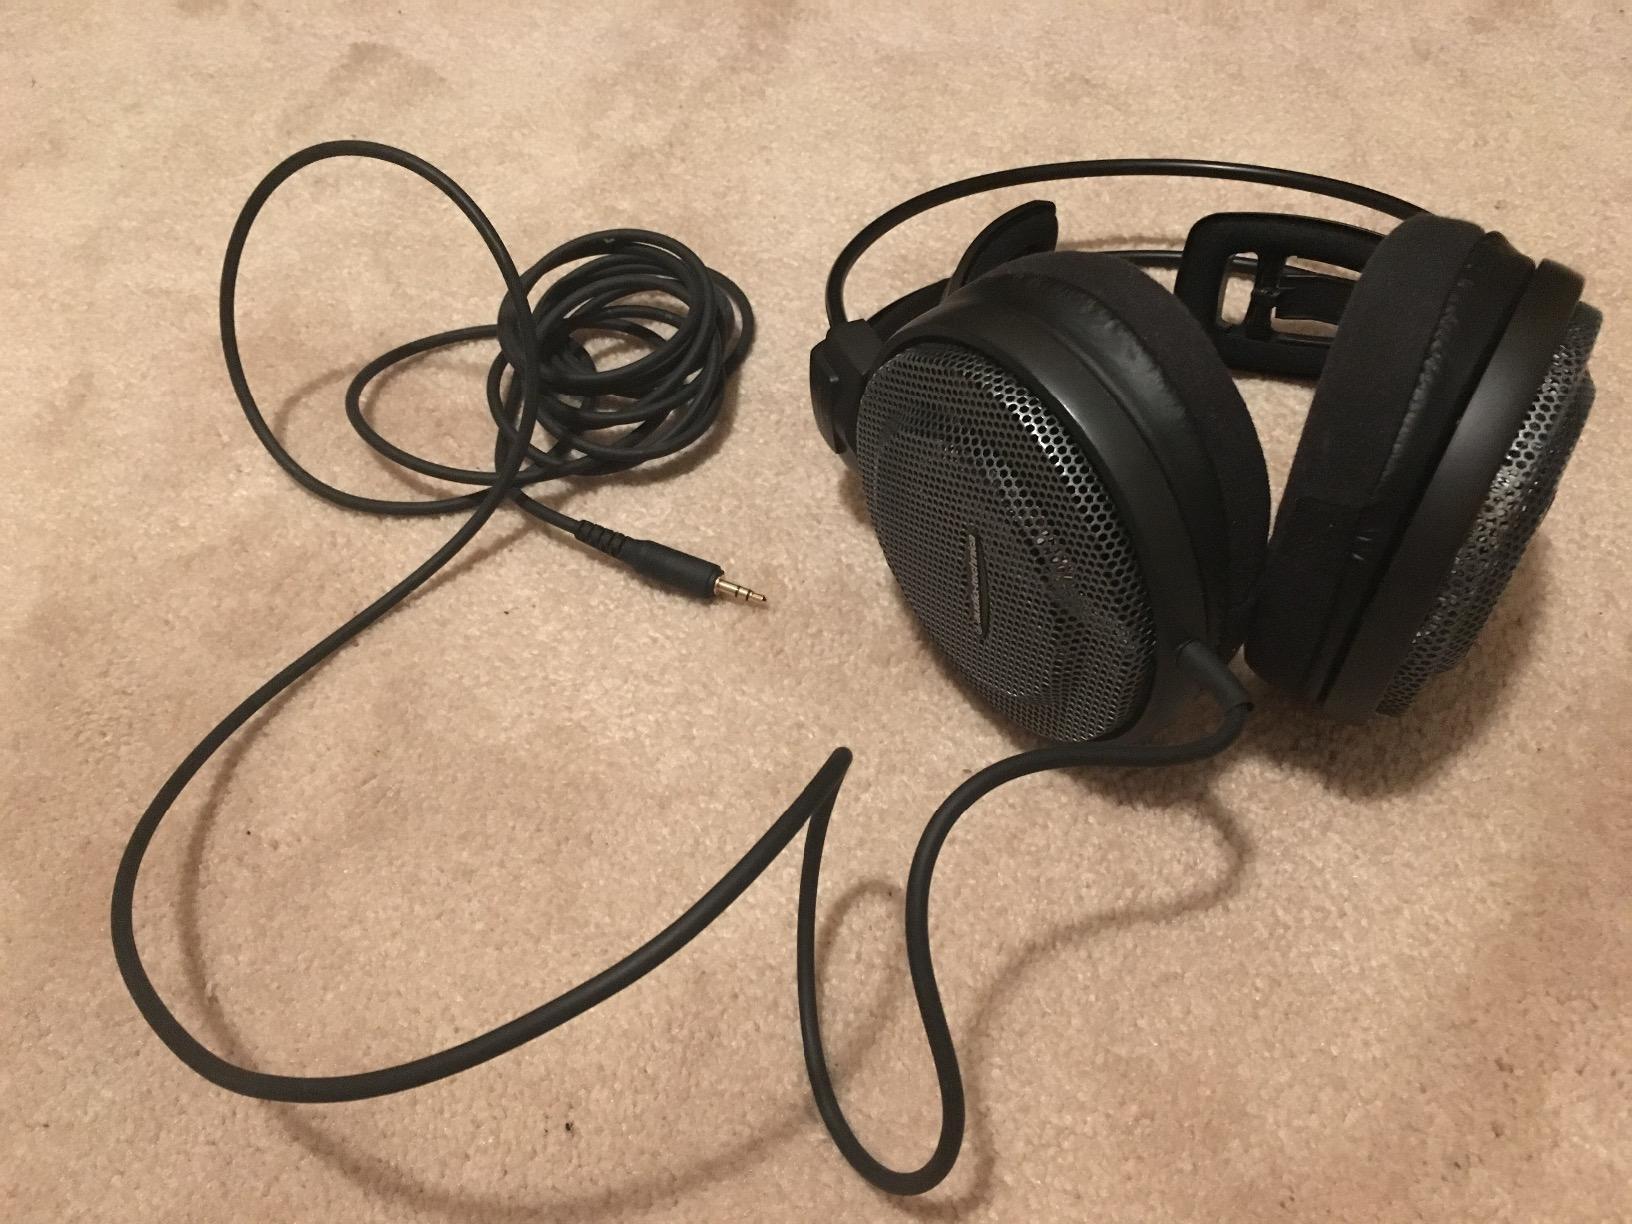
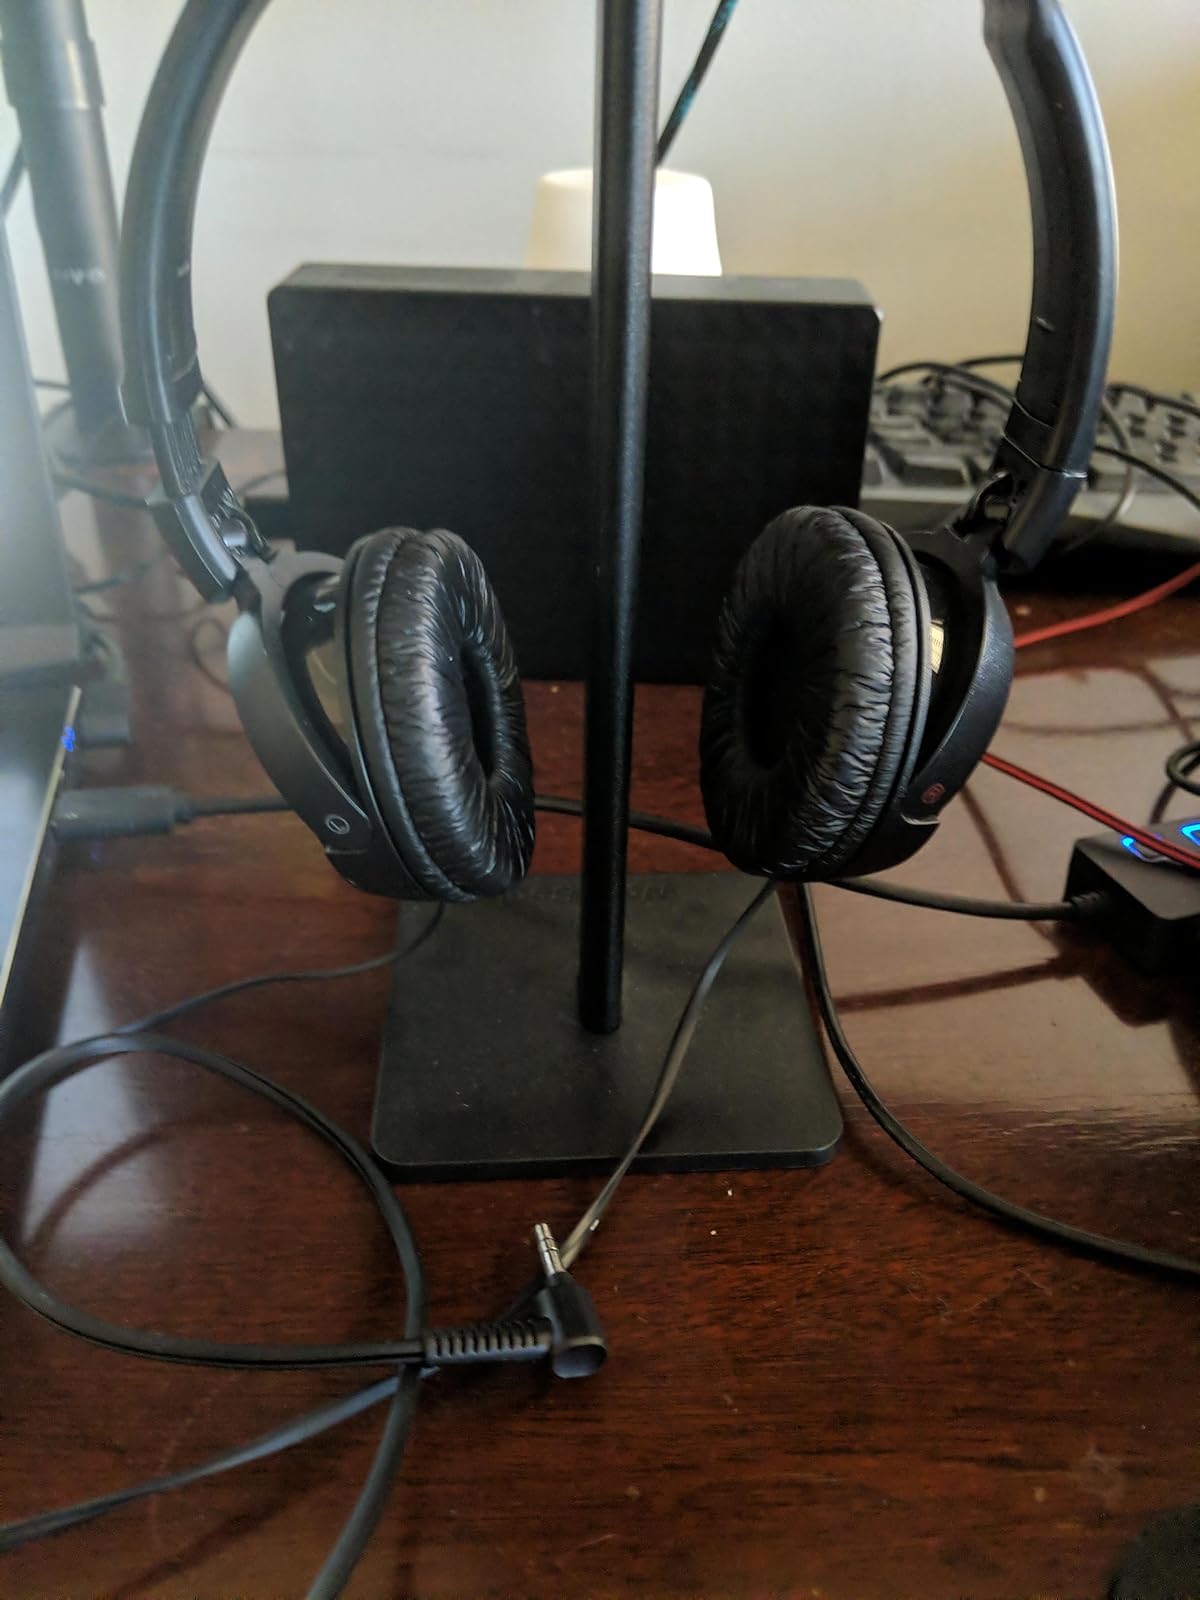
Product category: headphones
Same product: no